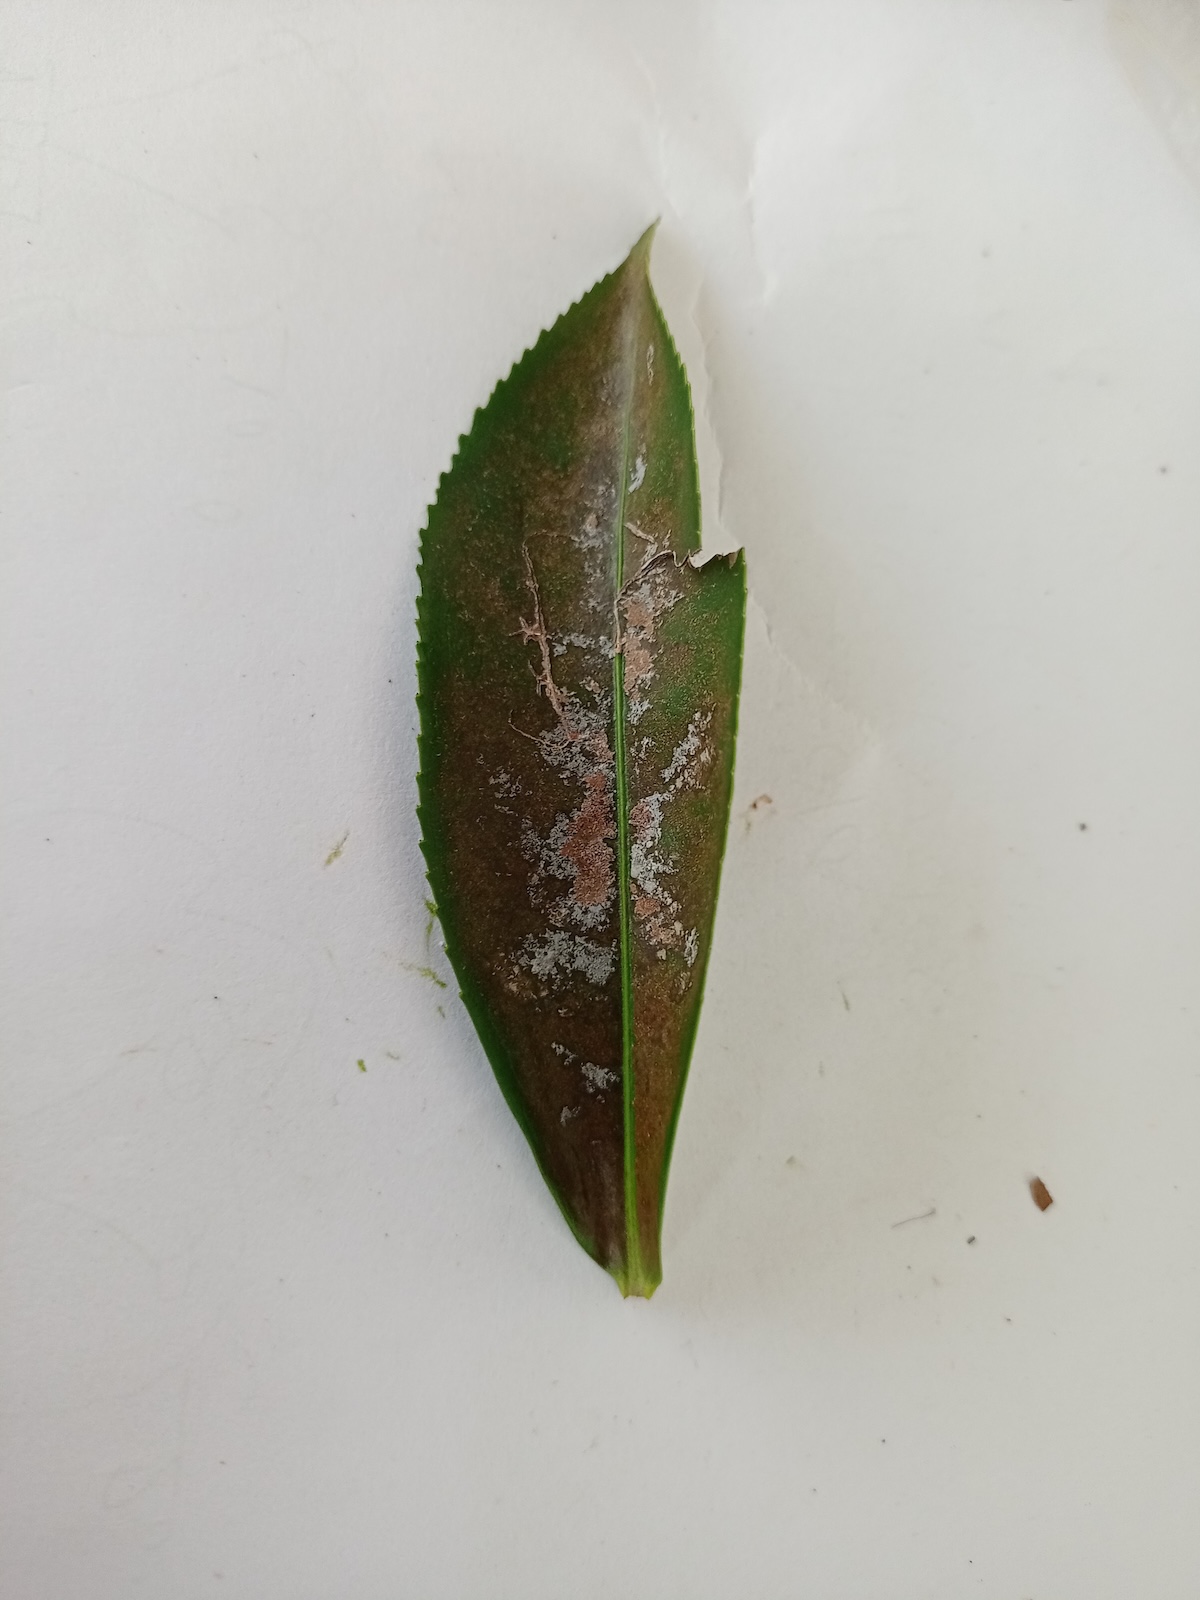
Label: Red spider